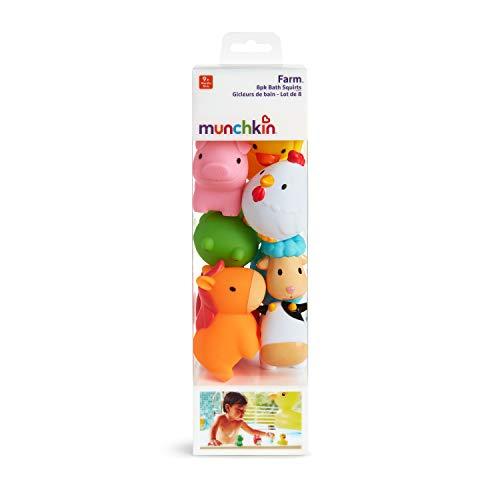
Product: Munchkin Squirtin Bath Toy, Barnyard Friends
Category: Toys & Games | Baby & Toddler Toys | Bath Toys
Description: Includes 8 different water-squirting, floating barnyard animal friends.
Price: $8.66